Injeongjeon

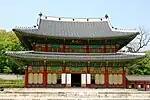
The building (2008)

Injeongjeon is the throne hall and main building of the palace Changdeokgung in Seoul, South Korea. It is a designated National Treasure of South Korea. It was built around and was destroyed and rebuilt a number of times thereafter. Its current iteration was built in 1804.